Biscayne Bay

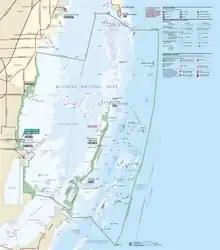
Biscayne National Park includes most of Central and almost all of South Biscayne Bay.

The first bridge across Biscayne Bay was the wooden Collins Bridge built in 1912 by John S. Collins and his son-in-law Thomas Pancoast, who formed the Miami Beach Improvement Corporation; financing was provided by Carl G. Fisher and the Miami banker brothers John N. Lummus and James E. Lummus. Construction began on July 22, 1912. Although the cost of the project was initially $75,000, the construction project faced delays and cost overruns. The bridge was partially completed in 1913. The bridge was "hailed as the longest wooden vehicle bridge in the world, and opened up the area as a luxury winter resort and playground." The bridge terminated at the Dixie Highway, built by Carl G. Fisher. The bridge was a toll bridge; in 1920, the toll was reduced from 20 cents each way (for two-seat cars) to 15 cents one way (and 25 cents round-trip). The bridge was sold to the Biscayne Bay Improvement Association, which developed five artificial islands that became known as the Venetian Islands: Biscayne and San Marco in Miami, San Marino, Di Lido, and Rivo Alto in Miami Beach. The bridge was torn down in 1925 and replaced with the "more substantial" Venetian Causeway the next year.